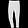
Label: Trouser